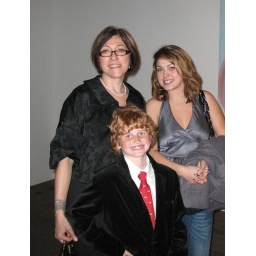
Andrew wasn't able to get in the photo, but he looked very handsome in his dress shirt and coat.